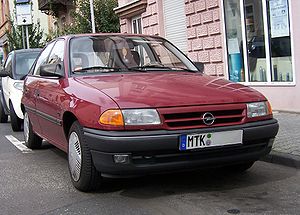
Opel Astra F
Opel Astra femdørs (1991−1994)
Opel Astra F var en lille mellemklassebil fra bilfabrikanten Opel produceret mellem september 1991 og februar 1998. Modellen var efterfølger for Kadett E og var den sjette generation af Kadett/Astra-serien og var ligesom sin forgænger bygget på GM T-platformen fra 1979.